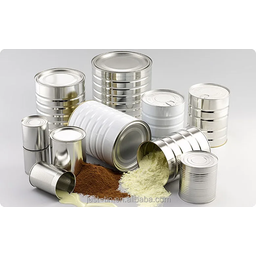
Label: metal